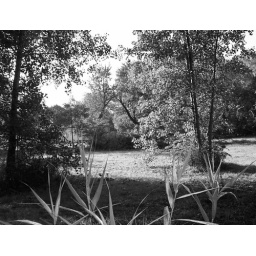
A tree in the field over the fence.